Pedro Lugo

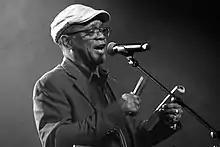
Pedro Lugo "El Nene" in 2019.

Pedro Lugo Martínez (born 1 August 1960), better known as El Nene, is a Cuban singer. He specializes in both son cubano and rumba, having sung for La Monumental, Clave y Guaguancó and Conjunto Chappottín. He is also the founder and lead vocalist of Jóvenes Clásicos del Son, a traditional son septet founded in 1994. In 2006, he formed another son septet, Son del Nene, in which he is also the lead vocalist. He has recorded albums in collaboration with Celeste Mendoza, Tata Güines, Estrellas de Areito, Zanja All Stars and rumba ensembles such as Rapsodia Rumbera and Team Cuba de la Rumba.